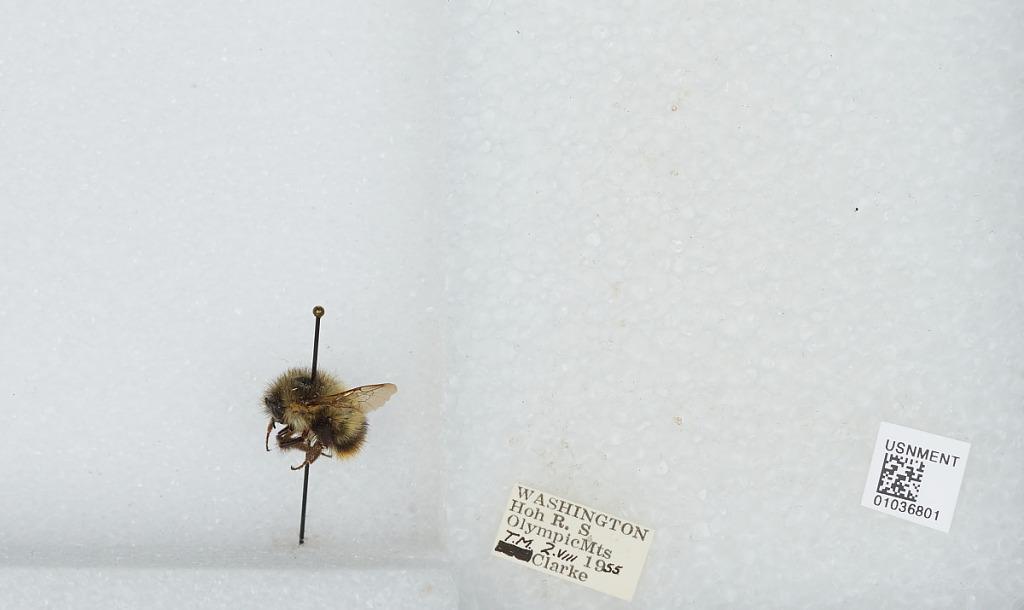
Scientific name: Bombus (Pyrobombus) mixtus Cresson
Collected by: T. Clarke
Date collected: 1955-8-2
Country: United States
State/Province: Washington
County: Jefferson
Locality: Hoh Rainforest in the Olympic National Park
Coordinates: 47.8581, -123.932